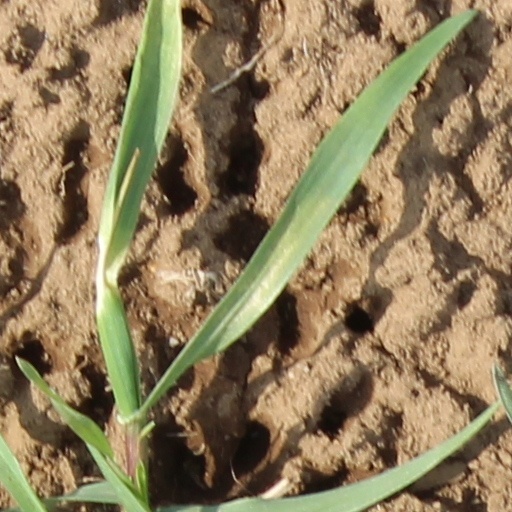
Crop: wheat